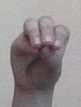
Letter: ha